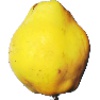
Label: quince